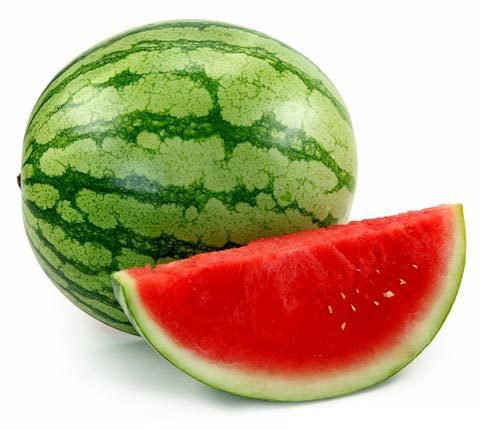
Label: Watermelon